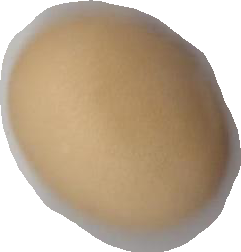
Variety: Anjasmoro